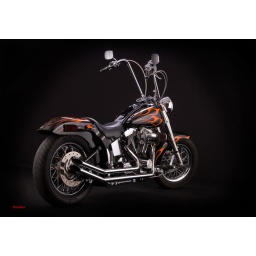
Harley Bobber black back ground in studio